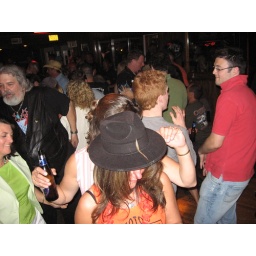
The Heaters rock Americade at Duffy's Tavern in Lake George, one of the country's biggest motorcycle rallies.